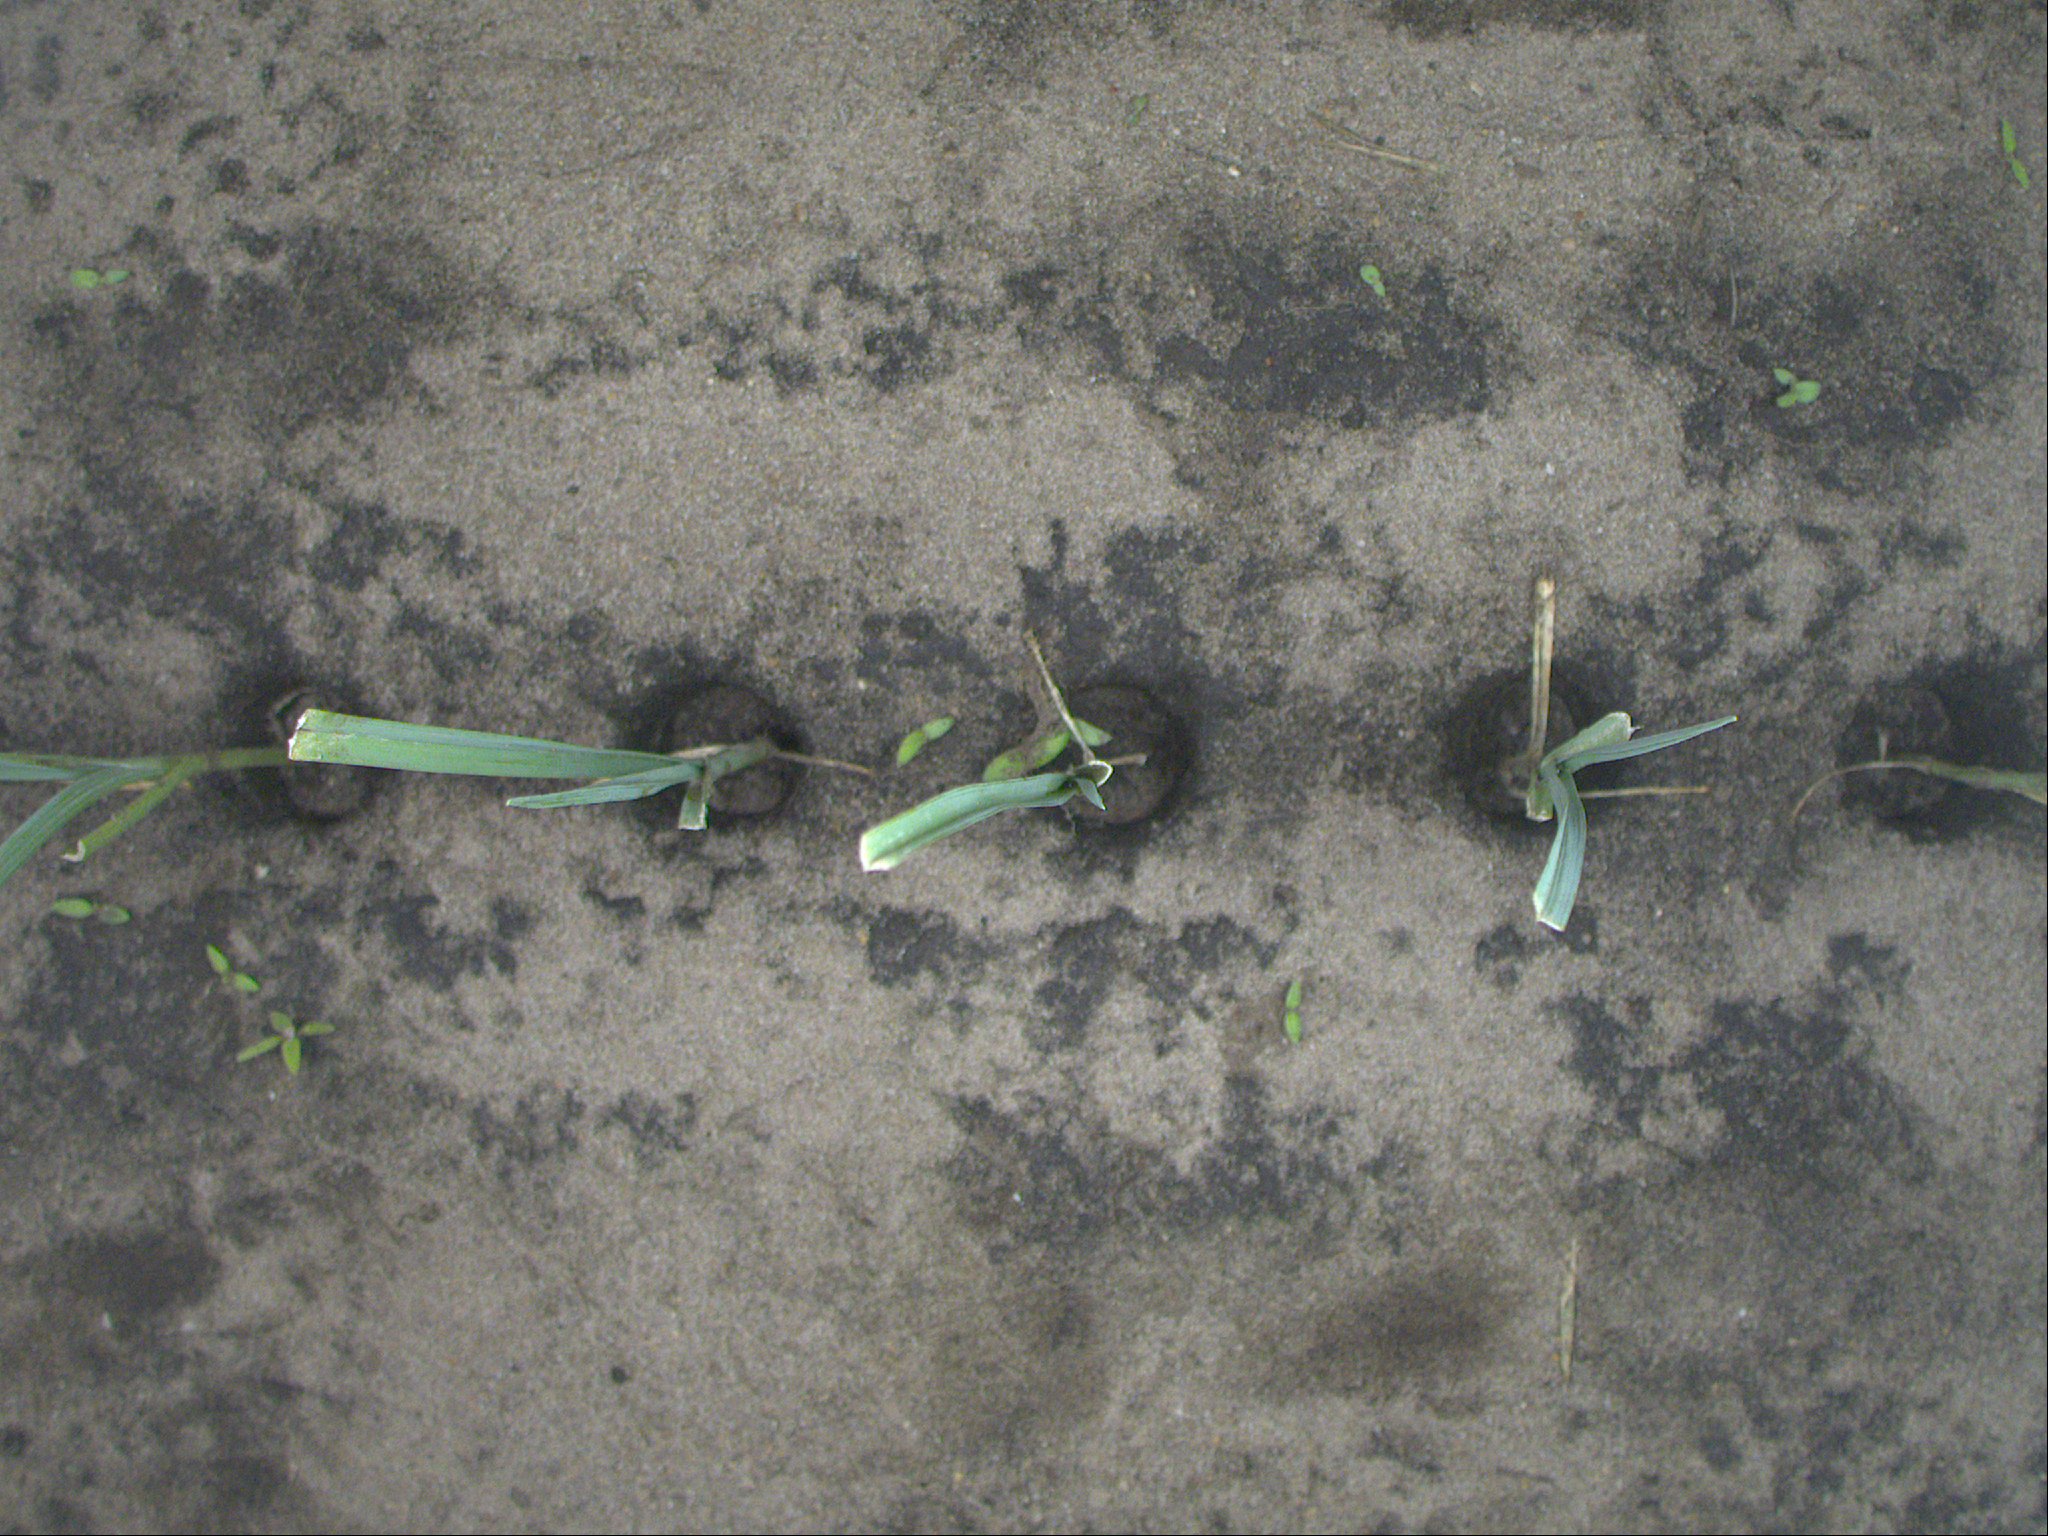
Crop: leek
Objects: leek, leek, leek, leek, stem_leek, stem_leek, stem_leek, stem_leek, stem_leek